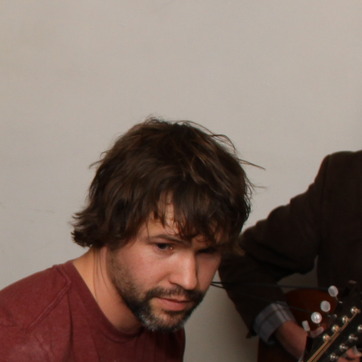
Material: hair